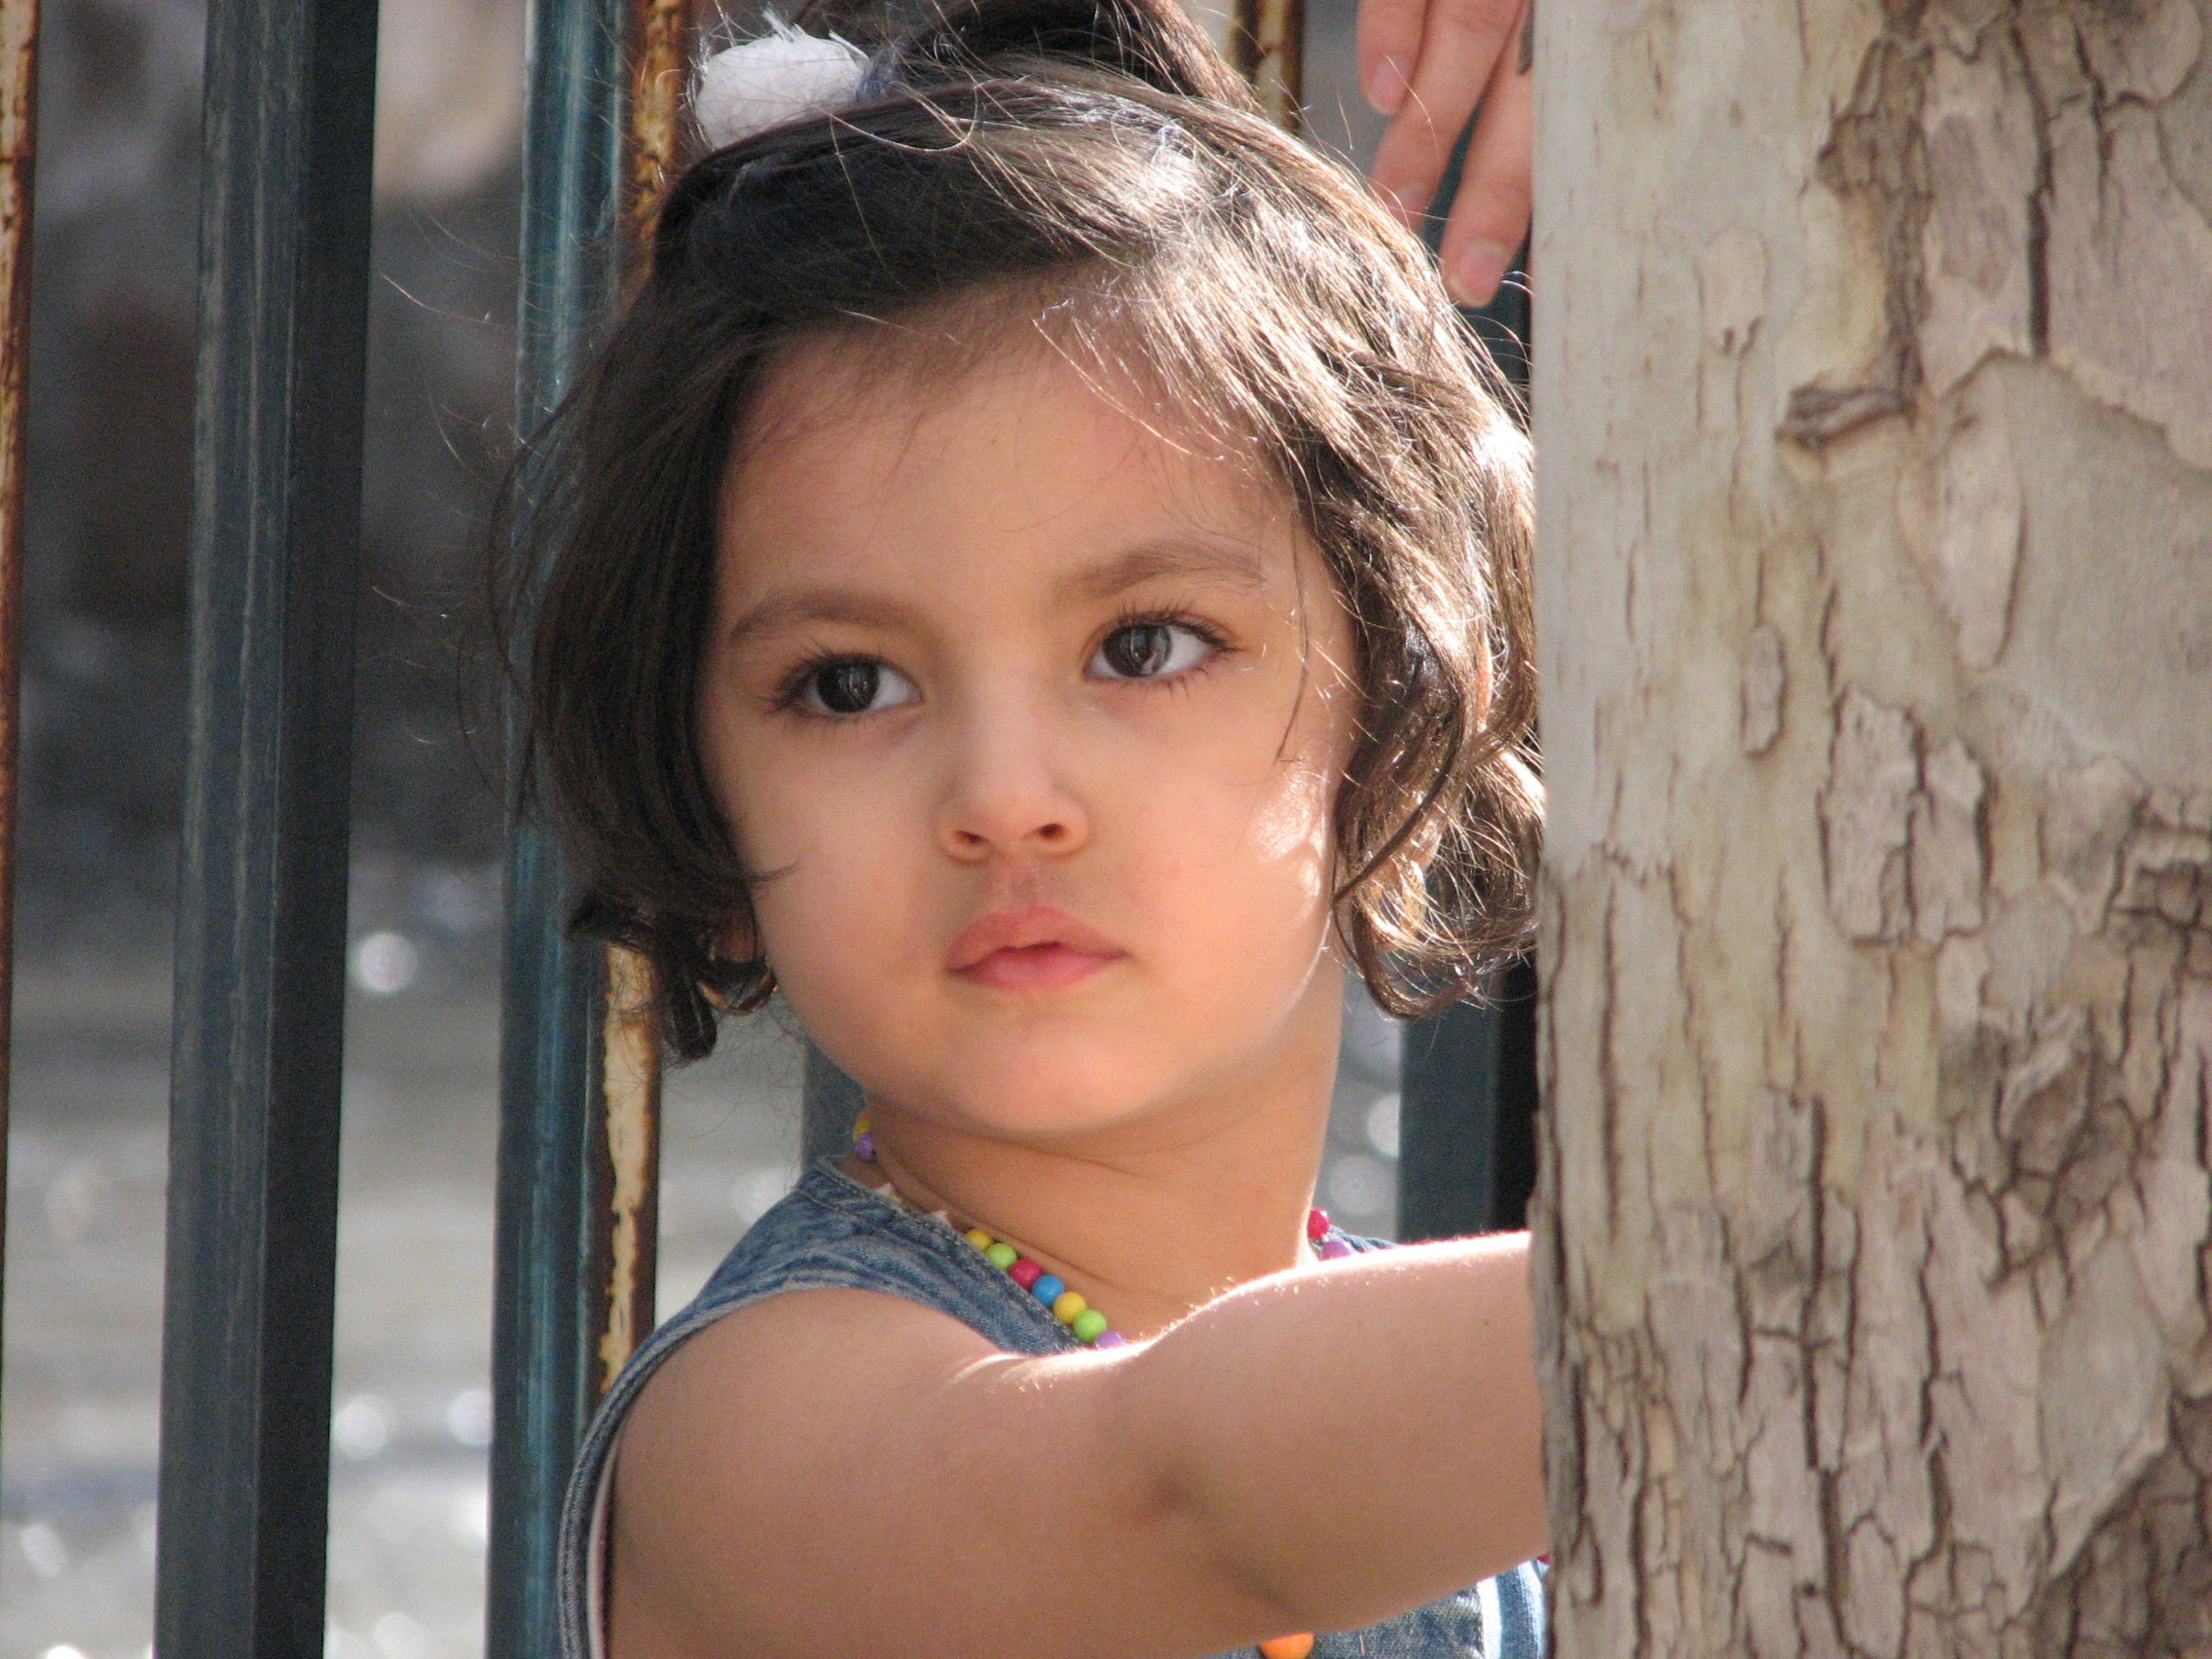
person, people, girl, woman, hair, portrait, model, spring, child, lady, facial expression, hairstyle, smile, human body, face, innocent, dress, toddler, eye, head, little, photograph, skin, beauty, nice, blond, image, organ, photo shoot, portrait photography